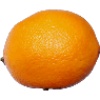
Label: Lemon Meyer 1